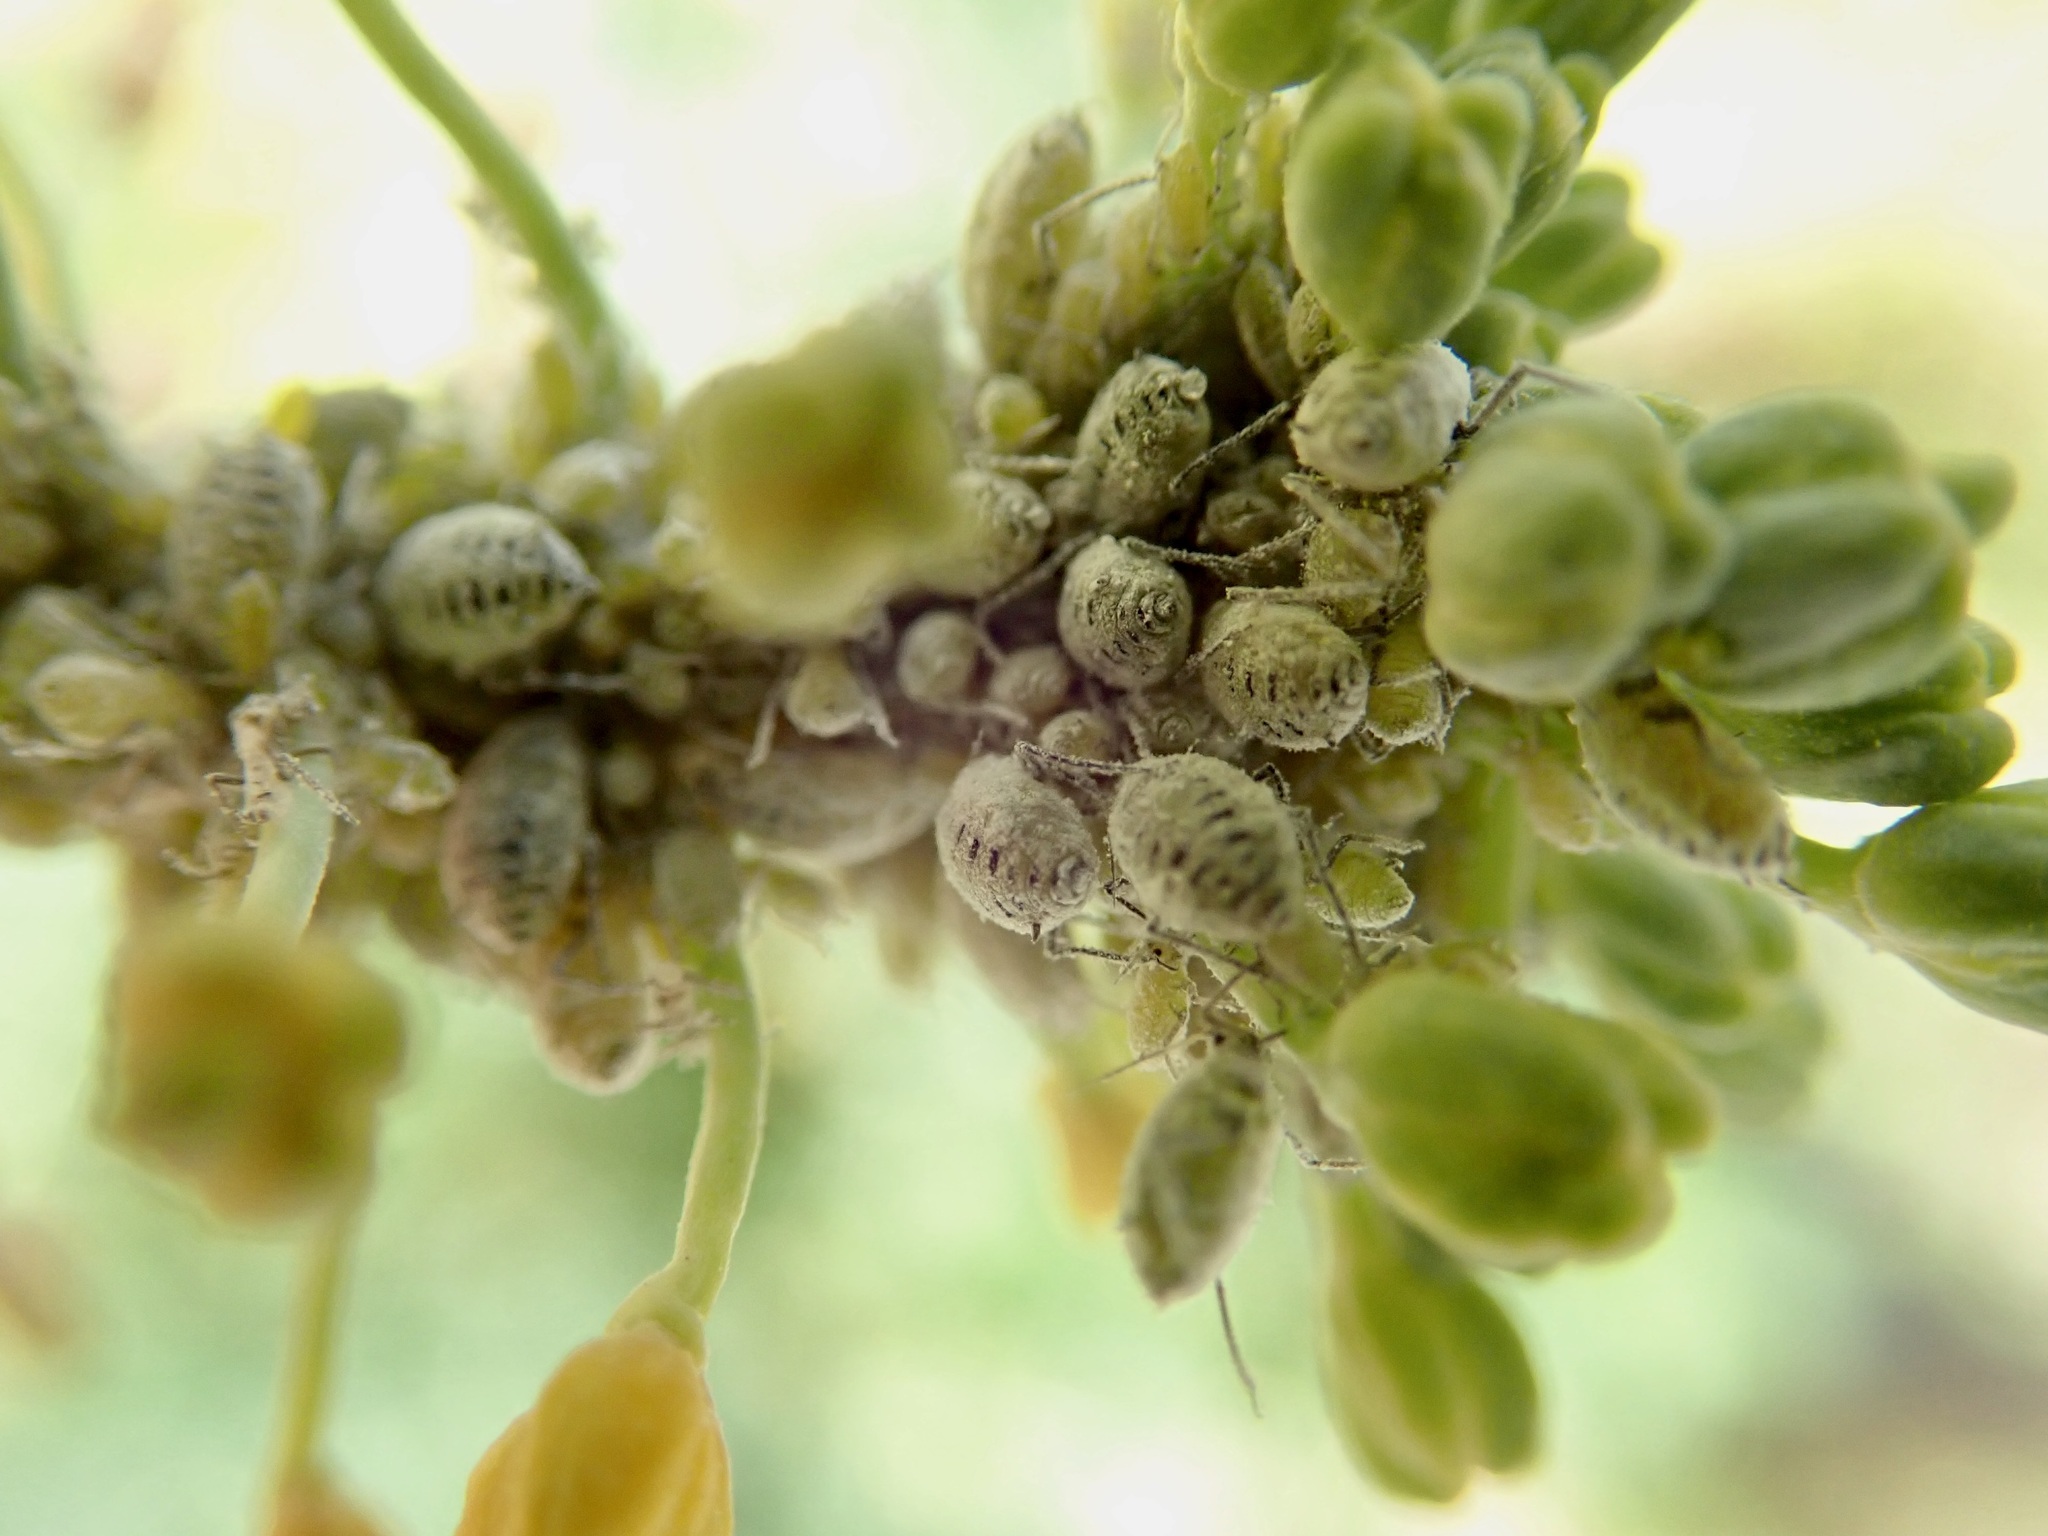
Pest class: cabbage_aphid